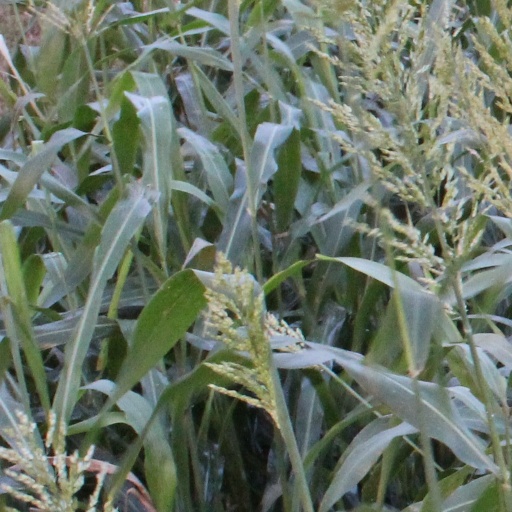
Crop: sorghum